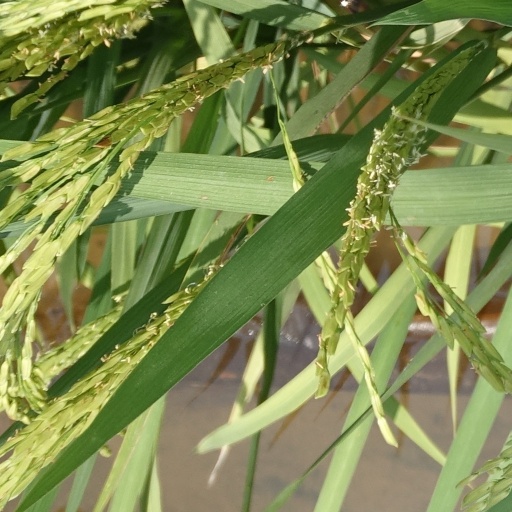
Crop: rice